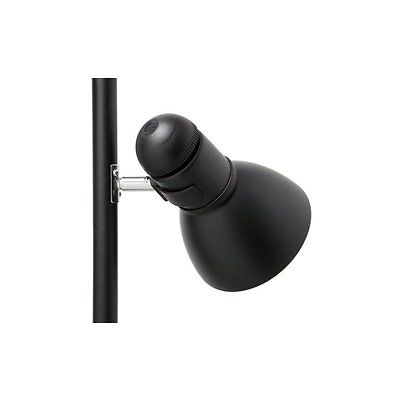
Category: lamp